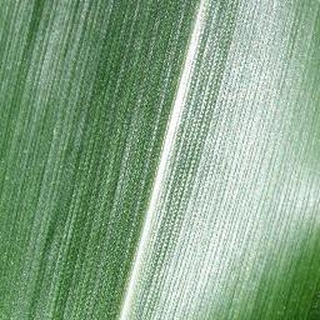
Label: healthy_corn